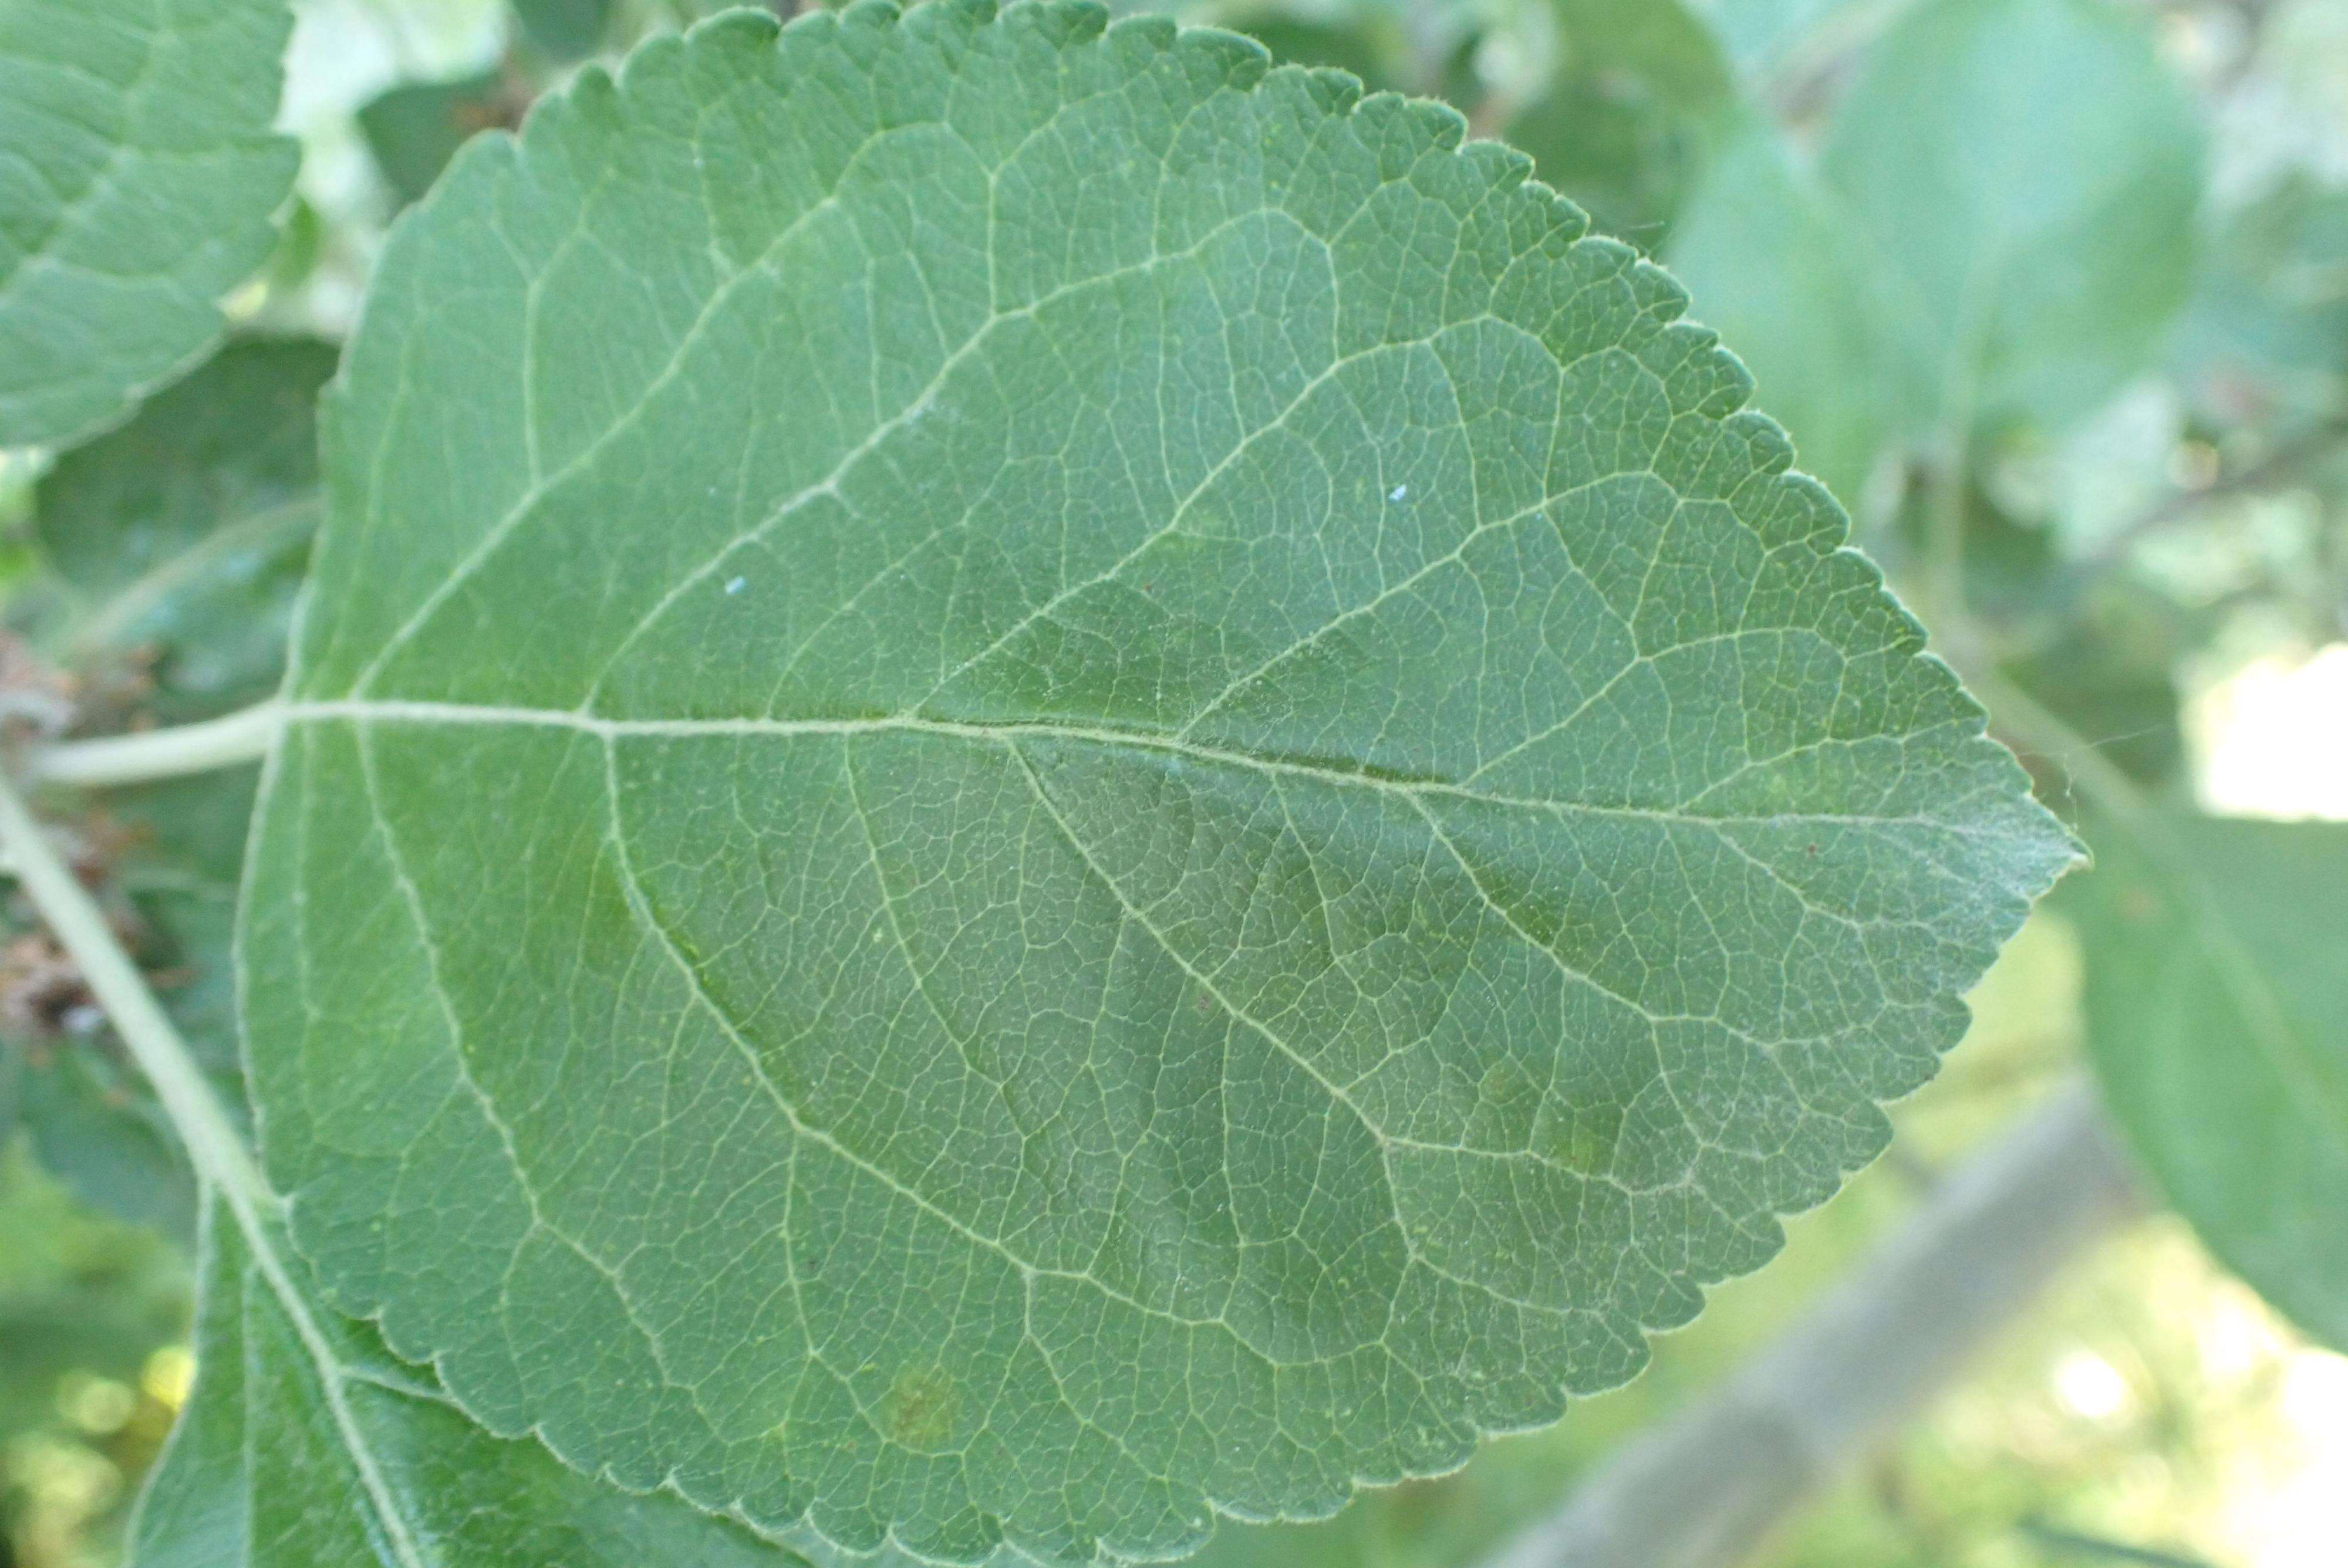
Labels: scab